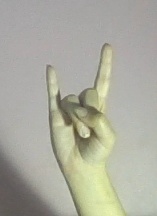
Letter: la